WrestleMania 22

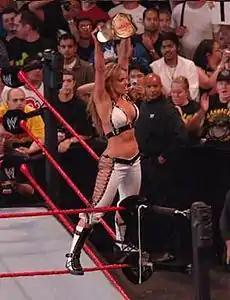
Trish Stratus as the WWE Women's Champion

One of the main matches on the undercard was a singles match between Mickie James and Trish Stratus for the WWE Women's Championship. James debuted in WWE on the October 10, 2005, episode of "Raw" coming to the aid of then Women's Champion Stratus from an attack from Victoria. She wrestled under the gimmick of Stratus' biggest fan. The two competed in tag team action together frequently where James was becoming extremely obsessed with Stratus. James became the number one contender for the Women's Championship on the December 12 episode of "Raw" by defeating Victoria in a match to determine who would face Stratus at New Year's Revolution. She was unable to win the title at New Year's Revolution. The storyline between James and Stratus developed into a lesbian angle after James initiated an intimate kiss with Stratus under the mistletoe and complimented on the size of her breasts. At the Royal Rumble James confessed to Stratus that she loved her. It finally became too much for Stratus as she then told James that they needed time apart. The two teamed together at "Saturday Night's Main Event XXXII" to defeat the team of Victoria and Candice Michelle. After the match, James honored Stratus' wish to have time apart, but later attempted to kiss her, and attacked Stratus after she refused.